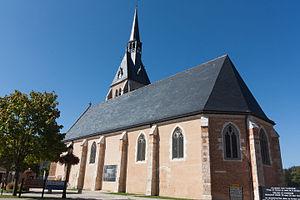
Chaumont-sur-Tharonne est une commune française située dans le département de Loir-et-Cher en région Centre-Val de Loire. Elle fait partie du Canton de la Sologne.